The Immortal of World's End

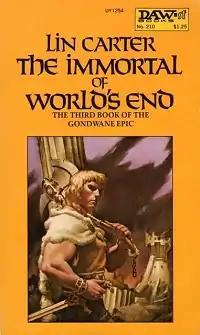
Cover of the first edition.

The Immortal of World's End is a fantasy by American writer Lin Carter, set on a decadent far-future Earth in which all the world's land masses have supposedly drifted back together to form a last supercontinent called Gondwane. The book is chronologically the third in Carter's Gondwane Epic (the culminating novel "Giant of World's End" having been issued earlier). It was first published in paperback by DAW Books in September 1976, and reprinted in May 1977. A trade paperback edition was published by Wildside Press in January 2001 and an ebook edition by Thunderchild Publishing in February 2019. The book includes a map of the portion of Gondwane in which its story is set and "A Glossary of Places Mentioned in the Text" by the author.